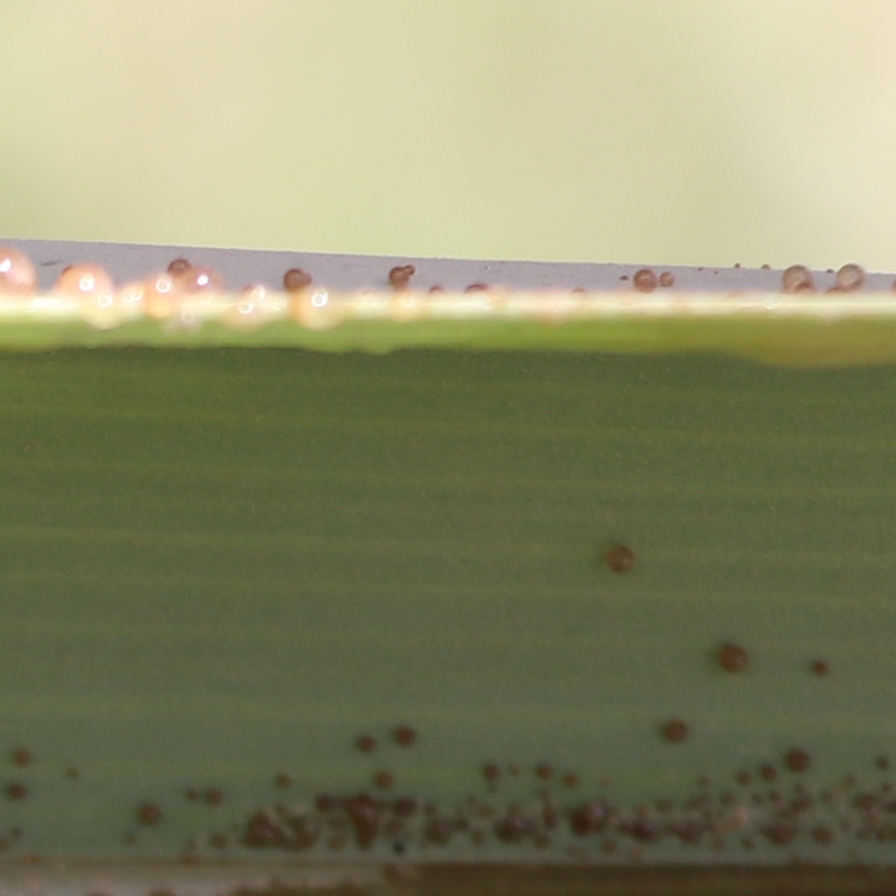
Label: Honey